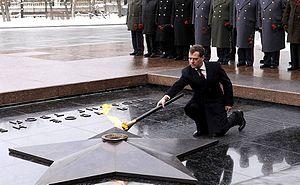
La tombe du Soldat inconnu est un mémorial de guerre dédié aux soldats soviétiques tués durant la Grande Guerre patriotique. Il est situé à Moscou, sous les murs du Kremlin.